Fish and Chip Brigade

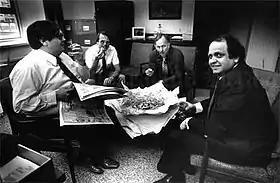
The December 1980 photo that gave the group its name (from left): Lange, Bassett, Douglas, and Moore

The Fish and Chip Brigade was a humorous name given to four leading members of the New Zealand Labour Party who became senior members in the Fourth Labour Government (1984–1990). The politicians in the 'brigade' were future Prime Ministers David Lange and Mike Moore, future Minister of Finance Roger Douglas, and future Minister of Health and Local Government Dr. Michael Bassett. Future Minister for State Owned Enterprises Richard Prebble was also present but is not seen in the photo itself.